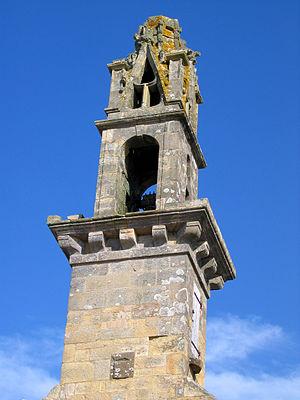
Clocher de la Chapelle Notre-Dame de Rocamadour, Camaret-sur-Mer
En 1688, la France de Louis XIV alliée à l'Empire ottoman déclare la guerre à une coalition menée par les Anglais et les Hollandais dénommée ligue d'Augsbourg. La bataille de Camaret est une tentative anglo-hollandaise, organisée en 1694, de détruire une partie de la flotte française stationnée à Brest et de débarquer une troupe d'occupation en Bretagne.